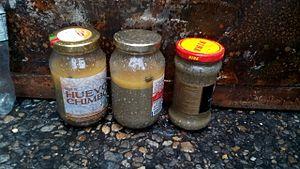
Un « cacatov » — mot-valise composé de caca et cocktail Molotov — ou « puputov » est une arme par destination formée d'un contenant rempli d'excréments, parfois dilués dans de l'eau, et utilisée contre les forces de l'ordre lors de manifestations.